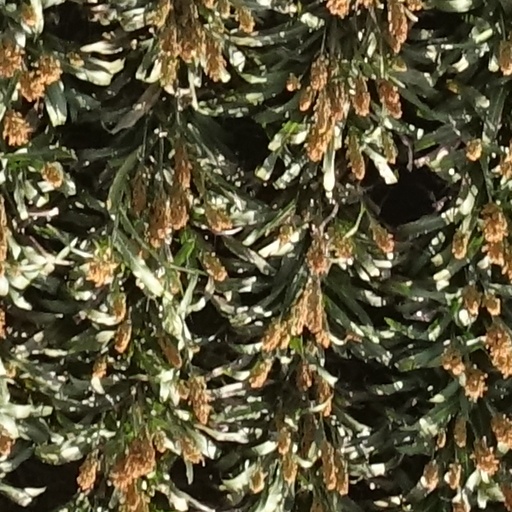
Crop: sorghum